Super J-Cup (2004)

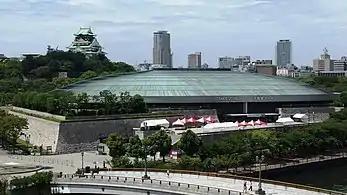
Osaka-jō Hall

Super J-Cup: 4th Stage: "Osaka Hurricane 2004" was the second Osaka Hurricane and the fourth Super J-Cup professional wrestling pay-per-view event, it was produced by Osaka Pro Wrestling on February 21, 2004, at Osaka-jō Hall in Osaka, Japan. The event was broadcast live on pay-per-view via SKY PerfecTV! direct broadcast satellite service. It was the fourth edition of the famous interpromotional junior heavyweight tournament Super J-Cup, featuring the best junior heavyweight wrestlers from Japan and marked the tenth anniversary of the inaugural Super J-Cup event held in 1994. It was a three-round single elimination tournament featuring eight wrestlers, marking the fewest participants in a Super J-Cup tournament ever.